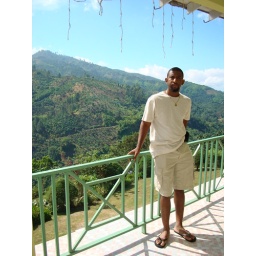
Blue mountain in back ground &amp;quot;Jamaica&amp;quot;